Komagataeibacter xylinus

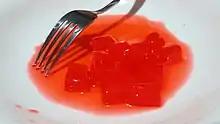
Red "nata de coco" in syrup from the Philippines

"K. xylinus" was used for a long time as a model organism for the study of cellulose production in plants. It is also studied in its own right to explore bacterial biofilm production, cell-cell communication, and other topics of interest. Production of bacterial cellulose for industrial uses has been the subject of extensive research, but is limited by productivity and scalability.